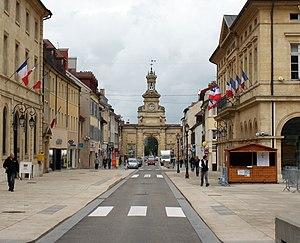
Porte Saint-Pierre, Pontarlier, Doubs, Franche-Comté, France
La Porte Saint-Pierre de Pontarlier est une porte de ville - arc de triomphe de style classique du XVIIIᵉ siècle de Pontarlier dans le Haut-Doubs en Franche-Comté. Elle est inscrite aux monuments historiques depuis 21 mai 1970 et dédiée à Saint-Pierre depuis le XXᵉ siècle.